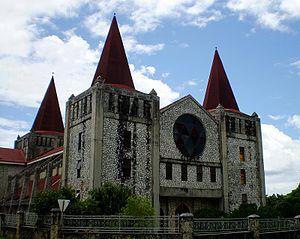
Nukuʻalofa est la capitale des Tonga. En 2012, la ville hébergeait 24 571 habitants, soit près de 35 % de la population du pays. Le palais royal et tous les bâtiments du gouvernement se trouvent à Nukuʻalofa.